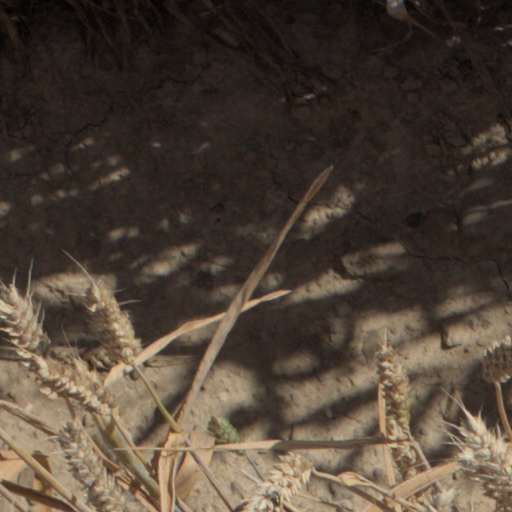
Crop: wheat